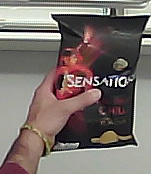
Product: lays_chill